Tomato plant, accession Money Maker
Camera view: bottom (45 deg); turntable rotation: 210 degrees
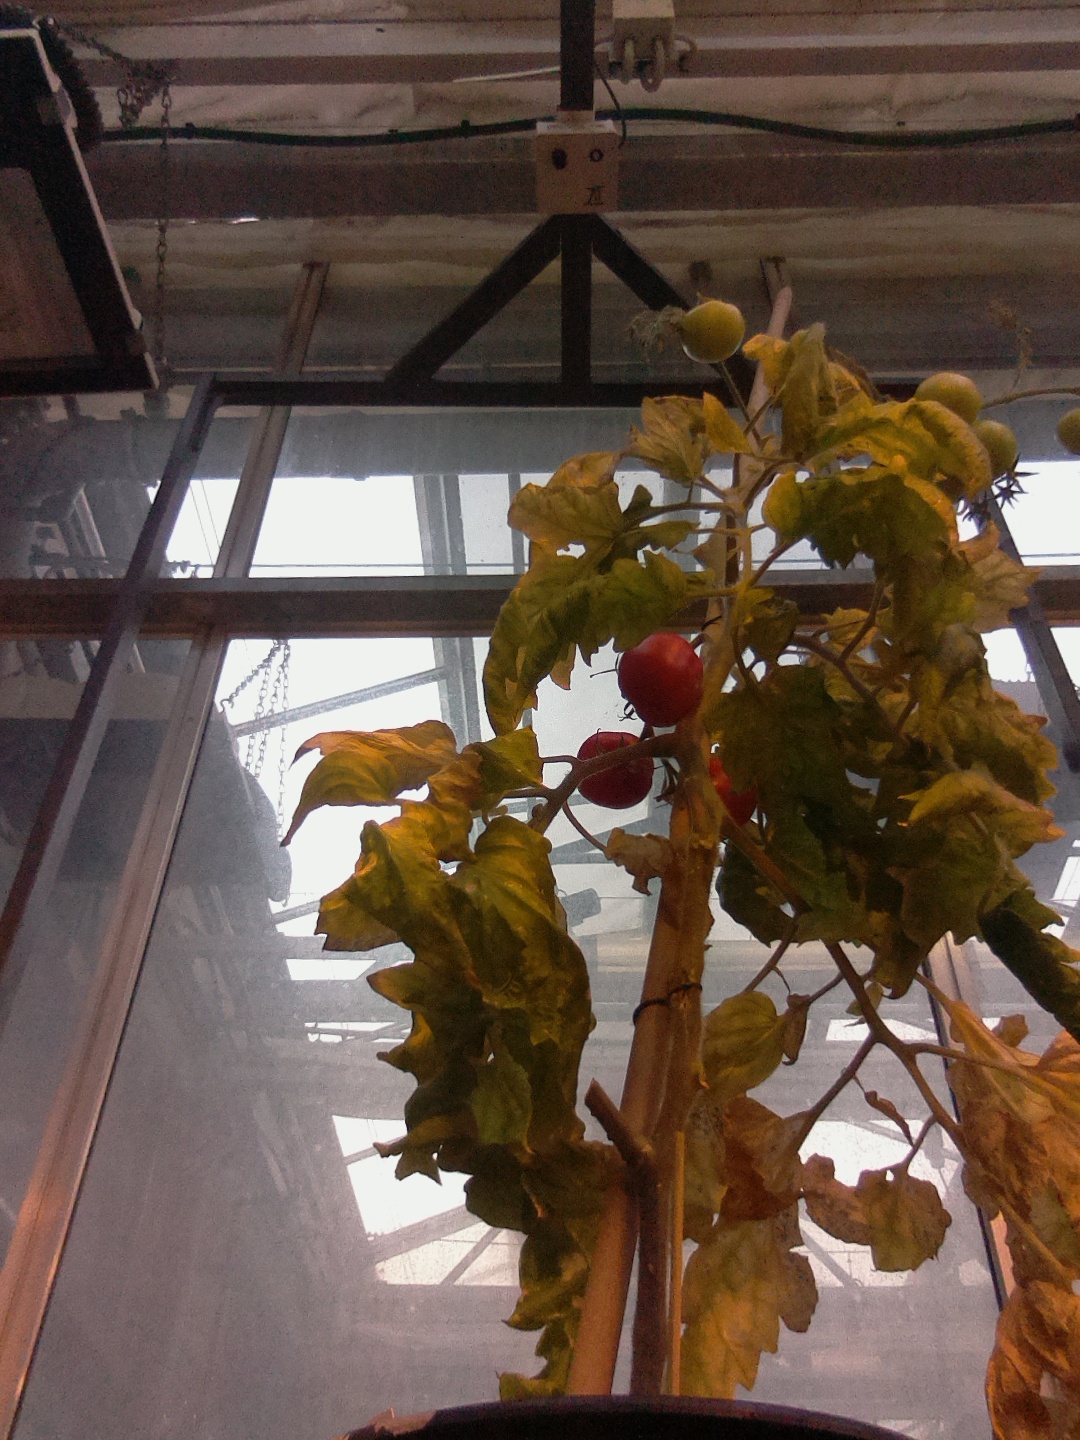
BBCH growth stage 83: 30%-40% of fruits show typical fully ripe color